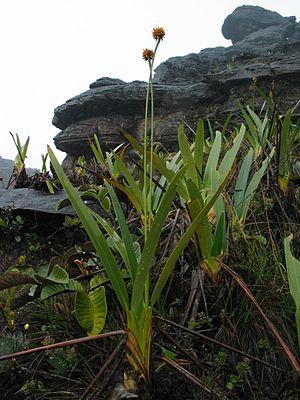
Stegolepis guianensis est une espèce de plante de la famille des Rapateaceae. Elle est endémique du mont Roraima.
La famille des Rapateaceae est constituée de plantes monocotylédones ; elle comprend moins de cent espèces réparties en une vingtaine de genres.